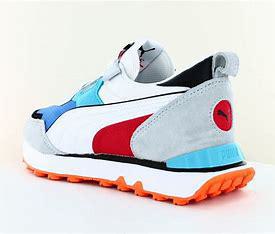
Brand: Puma
Model: Future Rider